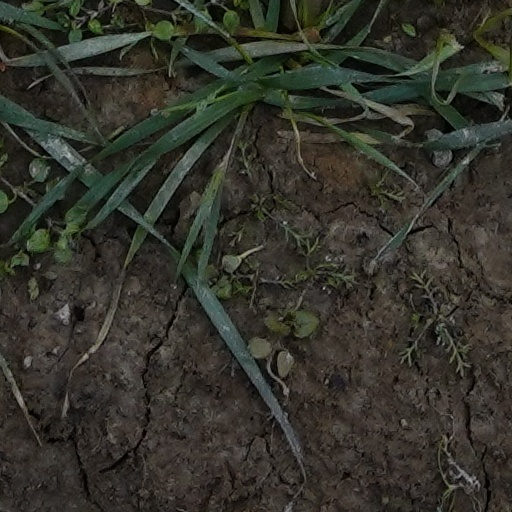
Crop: wheat